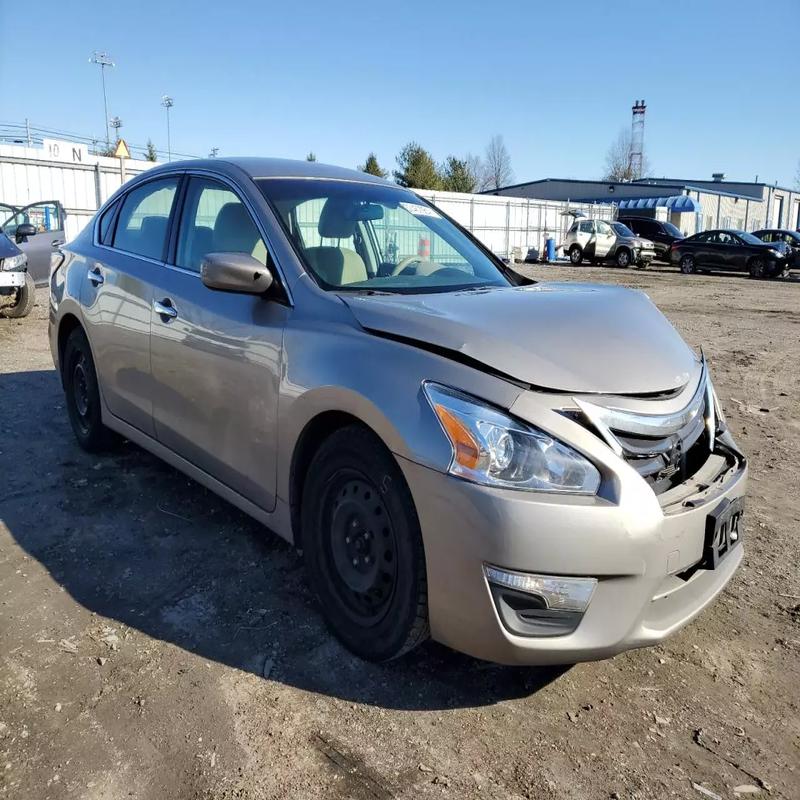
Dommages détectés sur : capot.
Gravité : mineur